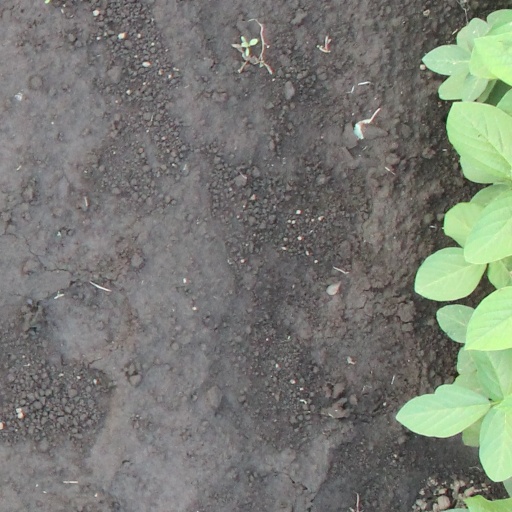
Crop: soybean